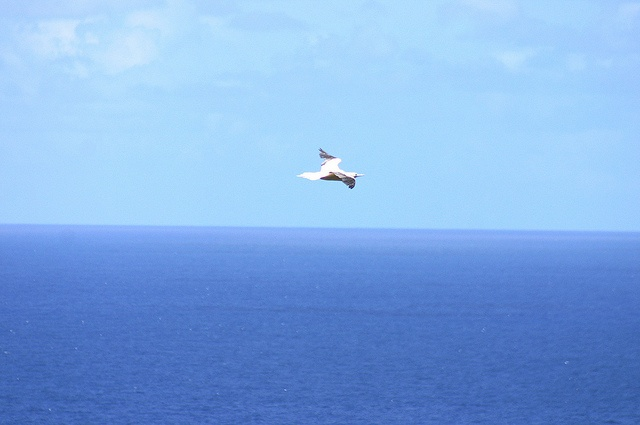
A seagull flies over a calm sea on a clear day.
A seagull flying in the air in the middle of the ocean.
A seagull flying over a blue ocean under a blue cloudy sky.
One seagull flying over ocean on a clear day.
a seagull flying over the bright blue ocean